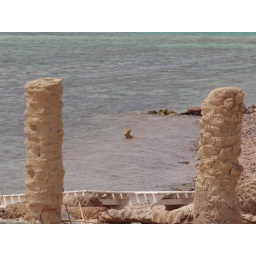
This dog was just lying in the water on a hot day.